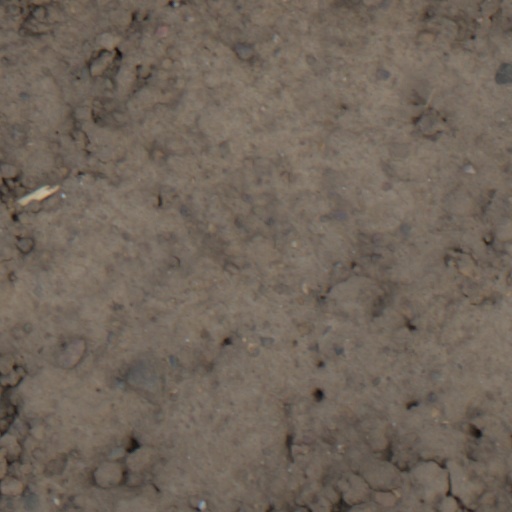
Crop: wheat